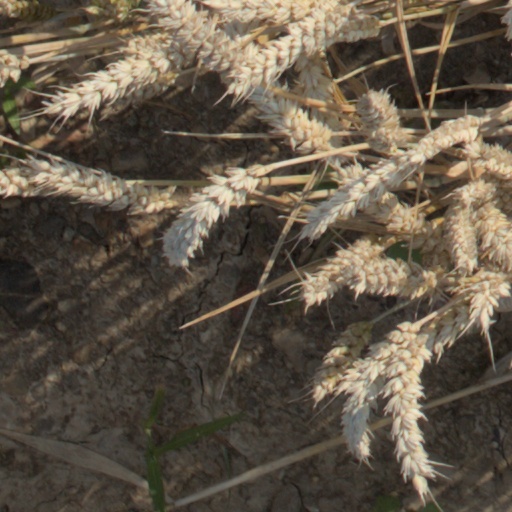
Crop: wheat